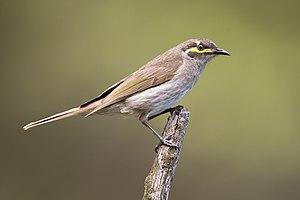
Le Méliphage à joues d'or est une espèce de passereau méliphage originaire d'Australie. Il est constitué de trois sous-espèces. L'espèce est en partie migratrice, les oiseaux migrant du sud vers le nord pendant l'hiver austral.